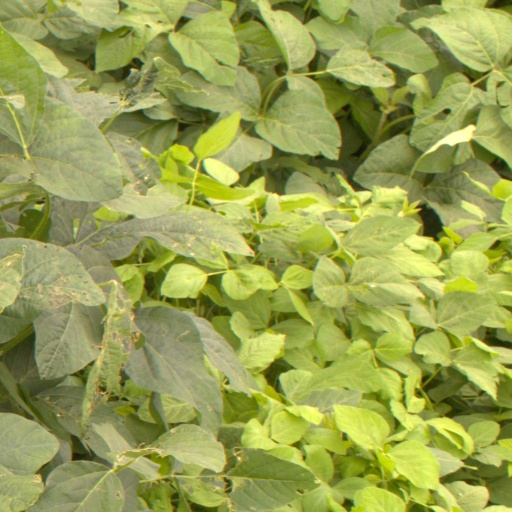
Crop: soybean